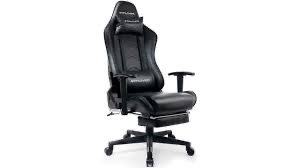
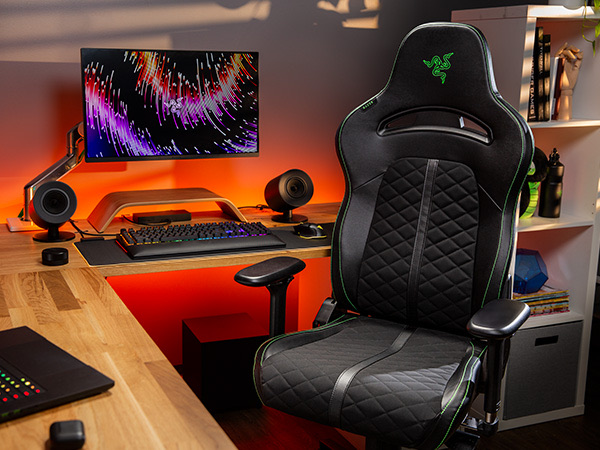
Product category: items_chair
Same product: no